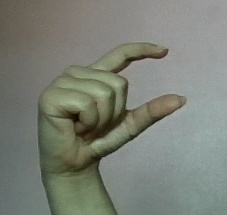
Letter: dal